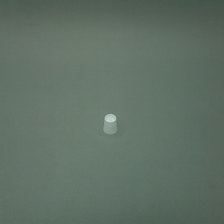
Color: white/transparent
Cap type: standard cap